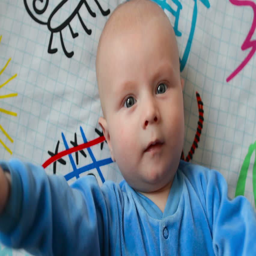
a baby lays on its back in bed and looks around the room moving legs and arms